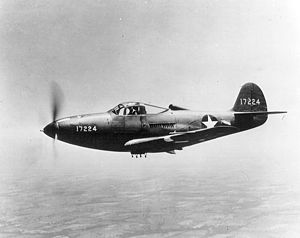
Bell P-39 Airacobra
P-39
Bell P-39 Airacobra var en amerikansk jagerbomber, som fløj første gang den 25. november 1939 og blev spået en lysende fremtid, især takket være dens 37 mm kanon. Bell begyndte at levere P-39 til det amerikanske flyvevåben i begyndelsen af 1941.